Home Fries

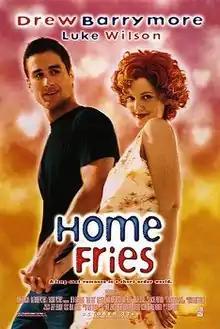
Theatrical release poster

Home Fries is a 1998 American comedy-drama film directed by Dean Parisot, and starring Drew Barrymore and Luke Wilson. The script was originally penned by writer Vince Gilligan for a film class at New York University.